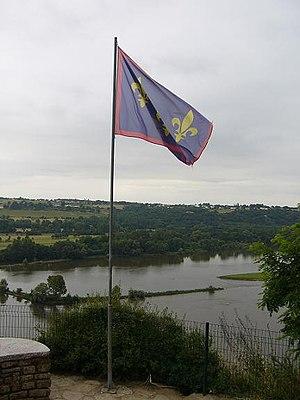
Cet article présente l'histoire de l'Anjou depuis la Préhistoire jusqu'à la Révolution française. Elle couvre notamment les périodes du comté d'Anjou et du duché d'Anjou. Pour l'histoire plus récente, de la Révolution à nos jours, voir l'article Maine-et-Loire.
Champtoceaux est une ancienne commune française située dans le département de Maine-et-Loire, en région Pays de la Loire, devenue le 15 décembre 2015 une commune déléguée au sein de la commune nouvelle d'Orée d'Anjou.